Argument map

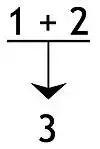
Statements 1 and 2 are dependent premises or co-premises.

Independent premises, where the premise can support the conclusion on its own: Although independent premises may jointly make the conclusion more convincing, this is to be distinguished from situations where a premise gives no support unless it is joined to another premise. Where several premises or groups of premises lead to a final conclusion the argument might be described as "convergent". This is distinguished from a "divergent" argument where a single premise might be used to support two separate conclusions.